Midtown station (MARTA)

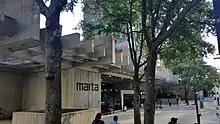
Midtown station

The station is served by the following MARTA bus routes: